Empath (character)

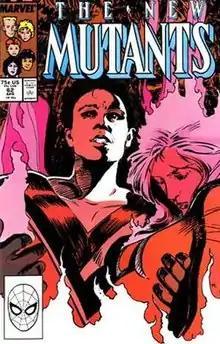
Cover to The New Mutants #62 featuring Magma and Empath, April 1988. Art by Jon J Muth.

Empath (Manuel Alfonso Rodrigo de la Rocha) is a fictional mutant character appearing in American comic books published by Marvel Comics. The character is usually depicted as possessing the ability to control emotion in other people.